Bénesse-Maremne

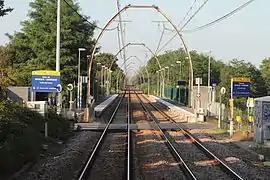
The railway station

Bénesse-Maremne is a commune in the Landes department in Nouvelle-Aquitaine in southwestern France.